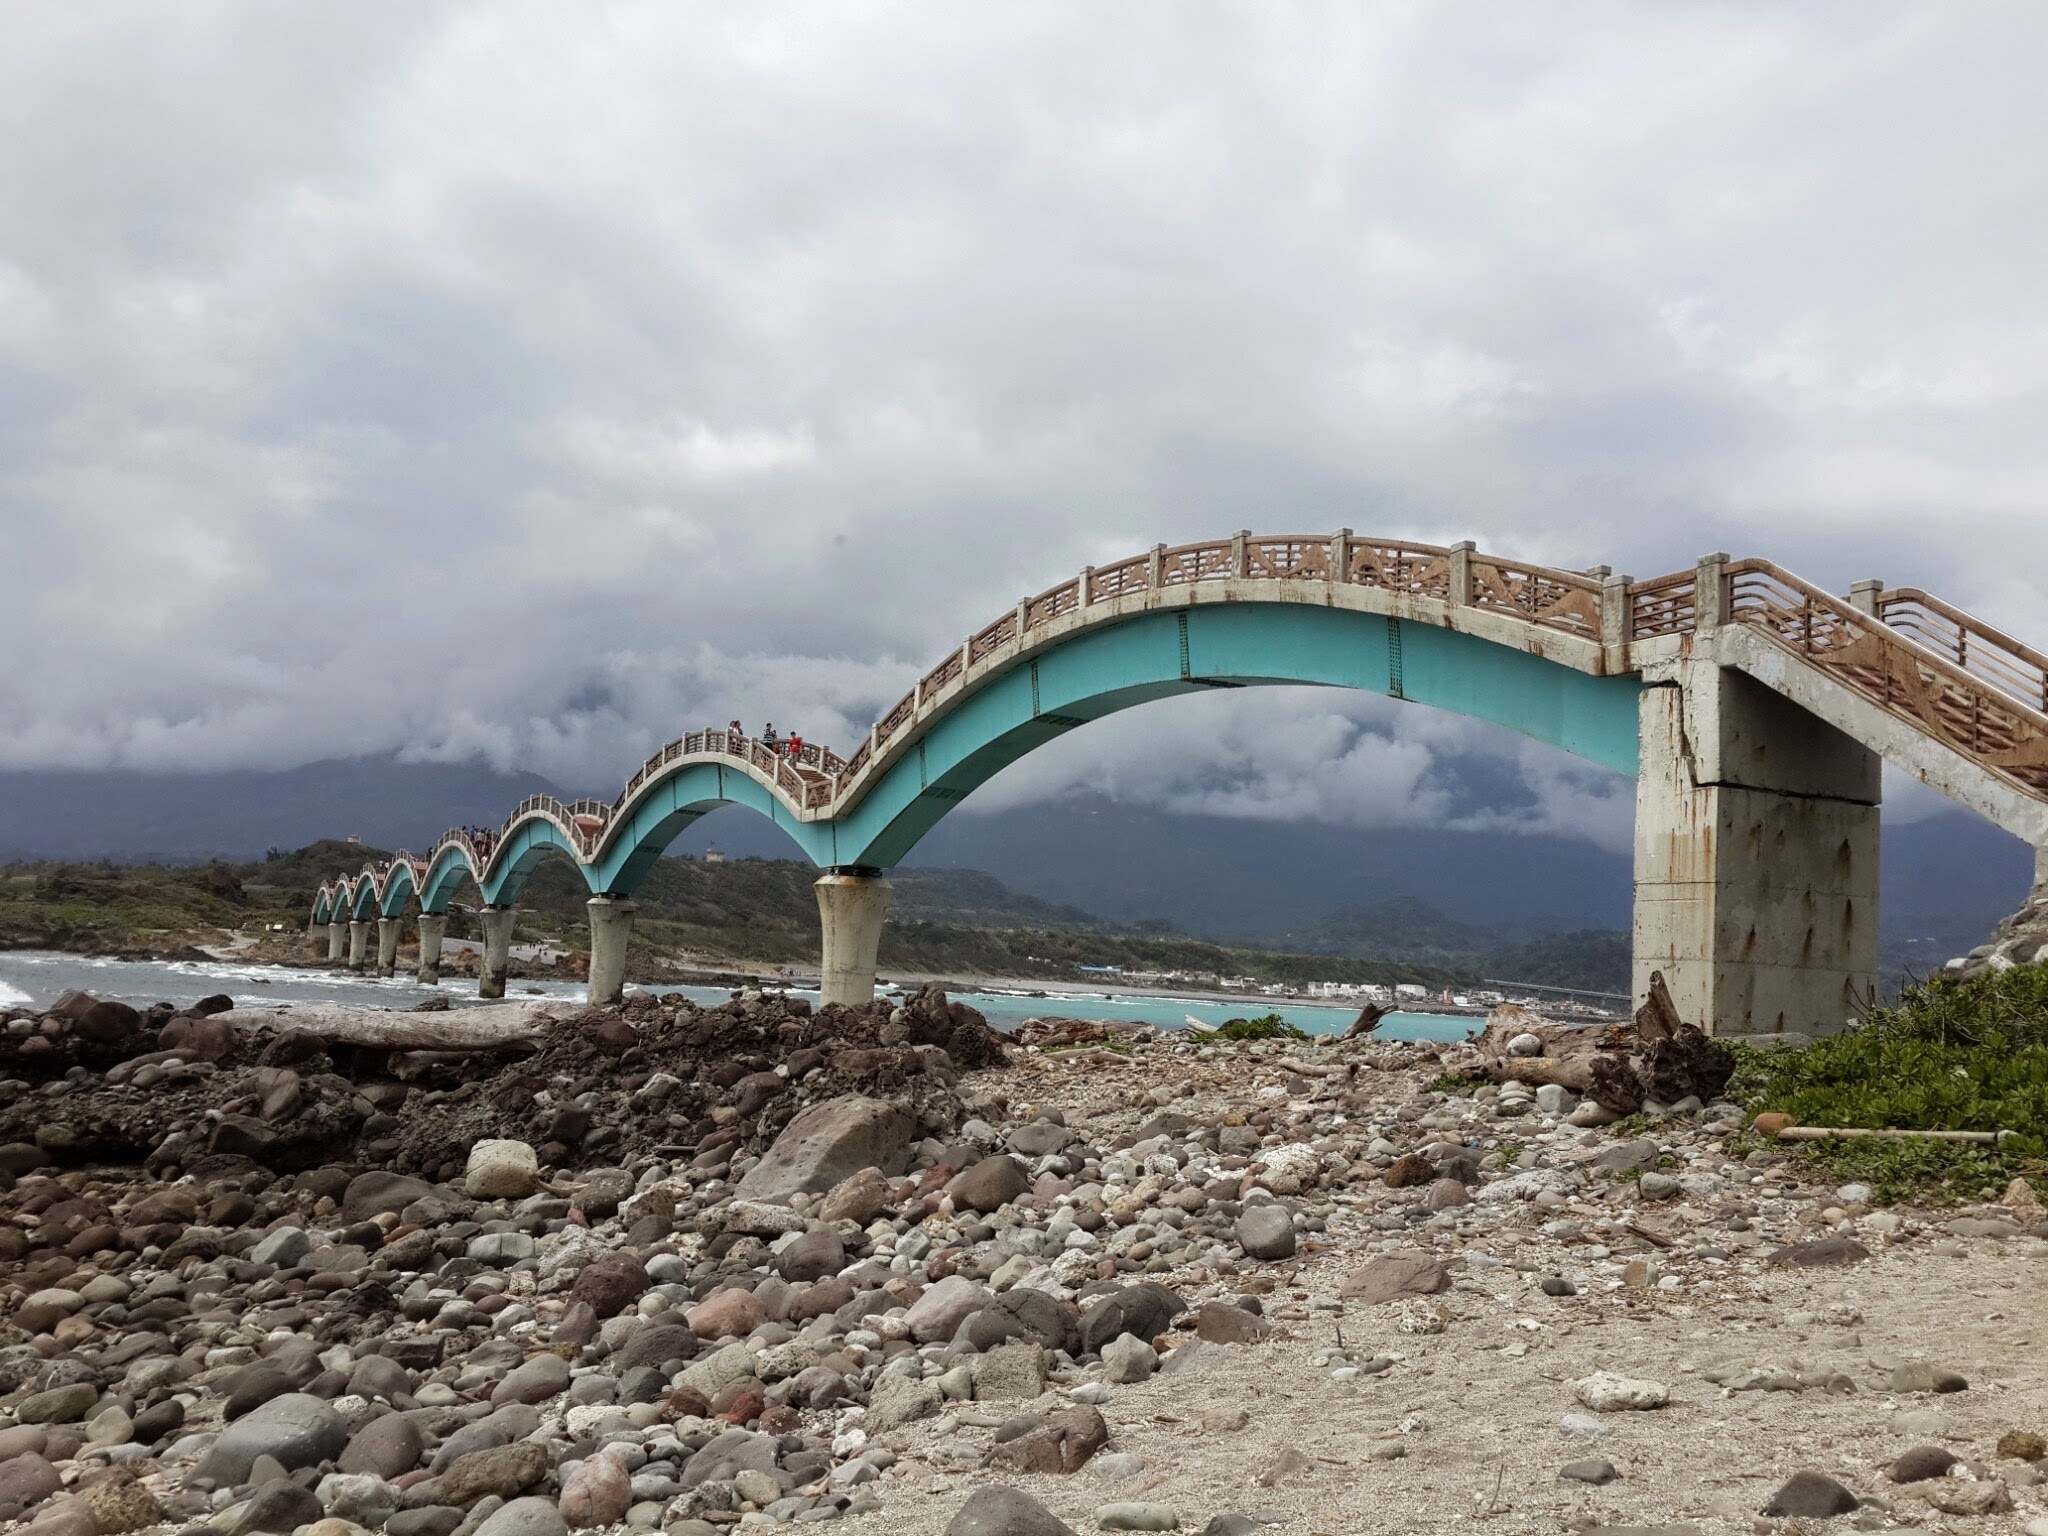
beach, sea, coast, bridge, wave, vacation, bay, taiwan, arch bridge, taitung, nonbuilding structure, arch bridges, three sendai